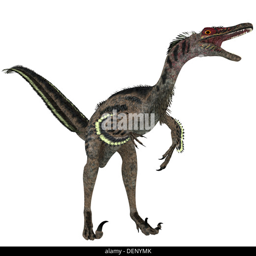
biological genus is a theropod dinosaur that existed in geologic time period